Scarborough Centre station

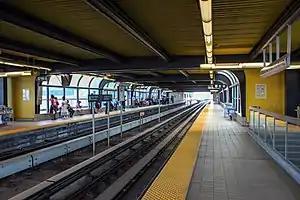
The former Scarborough Centre station platform in 2018

Scarborough Centre is a bus terminal station in Toronto, Ontario, Canada, serving multiple bus routes of the Toronto Transit Commission (TTC) and one Durham Region Transit (DRT) bus route. It was also a rapid transit station serving Line 3 Scarborough of the Toronto subway system until Line 3's closure on July 24, 2023. It is located north of Ellesmere Road between Brimley and McCowan Roads, just south of Highway 401. It was adjacent to the former Scarborough Centre Bus Terminal, which was a station for GO Transit buses and other intercity coach services until the TTC modified the facility for TTC buses.